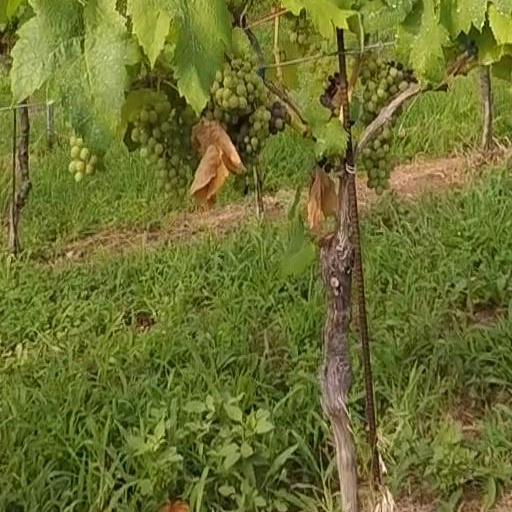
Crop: grape